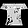
Label: T - shirt / top